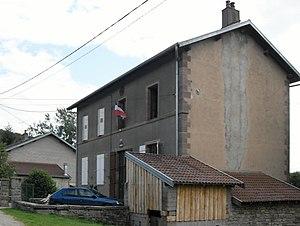
L'ancienne mairie de Magny
Le Magny est une ancienne commune française située dans le département des Vosges, en région Grand Est.